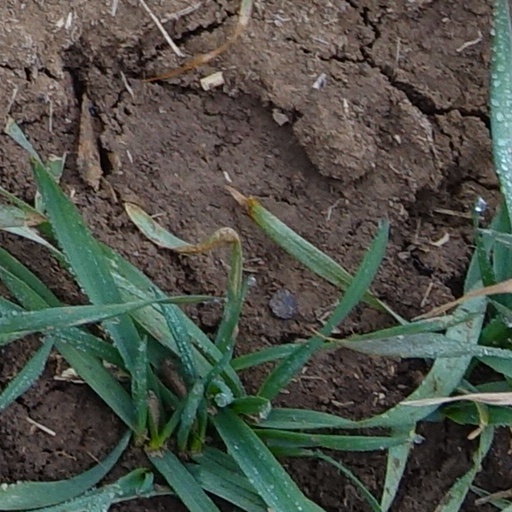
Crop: wheat